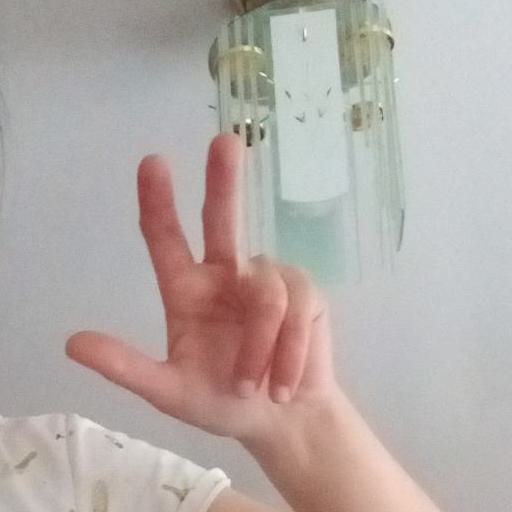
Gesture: three2